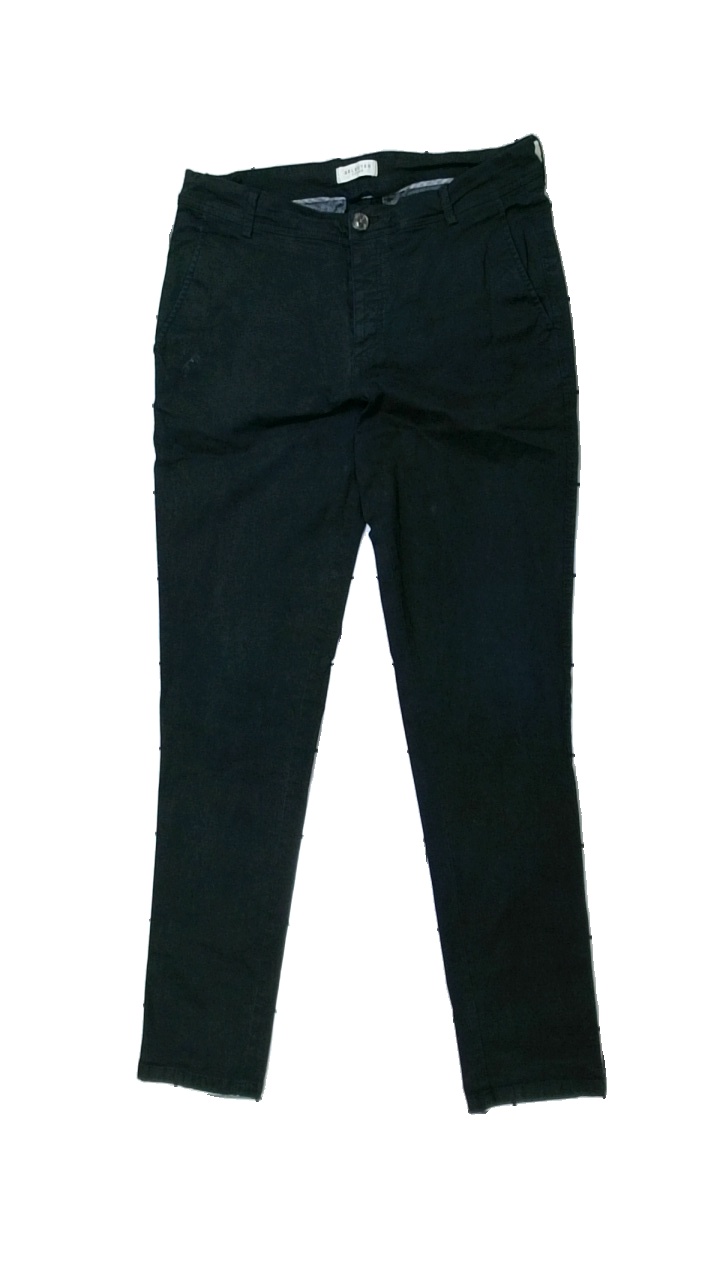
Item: Trousers (Men)
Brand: Selected Homme/femme
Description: svarta byxor, fläck fram, luddiga
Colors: Black
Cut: Regular
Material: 100% cotton
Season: All
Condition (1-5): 3
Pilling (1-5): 5
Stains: Major
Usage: Export
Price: <50